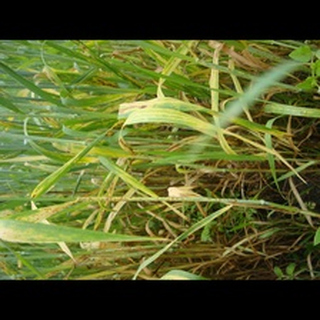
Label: wheat_black_rust